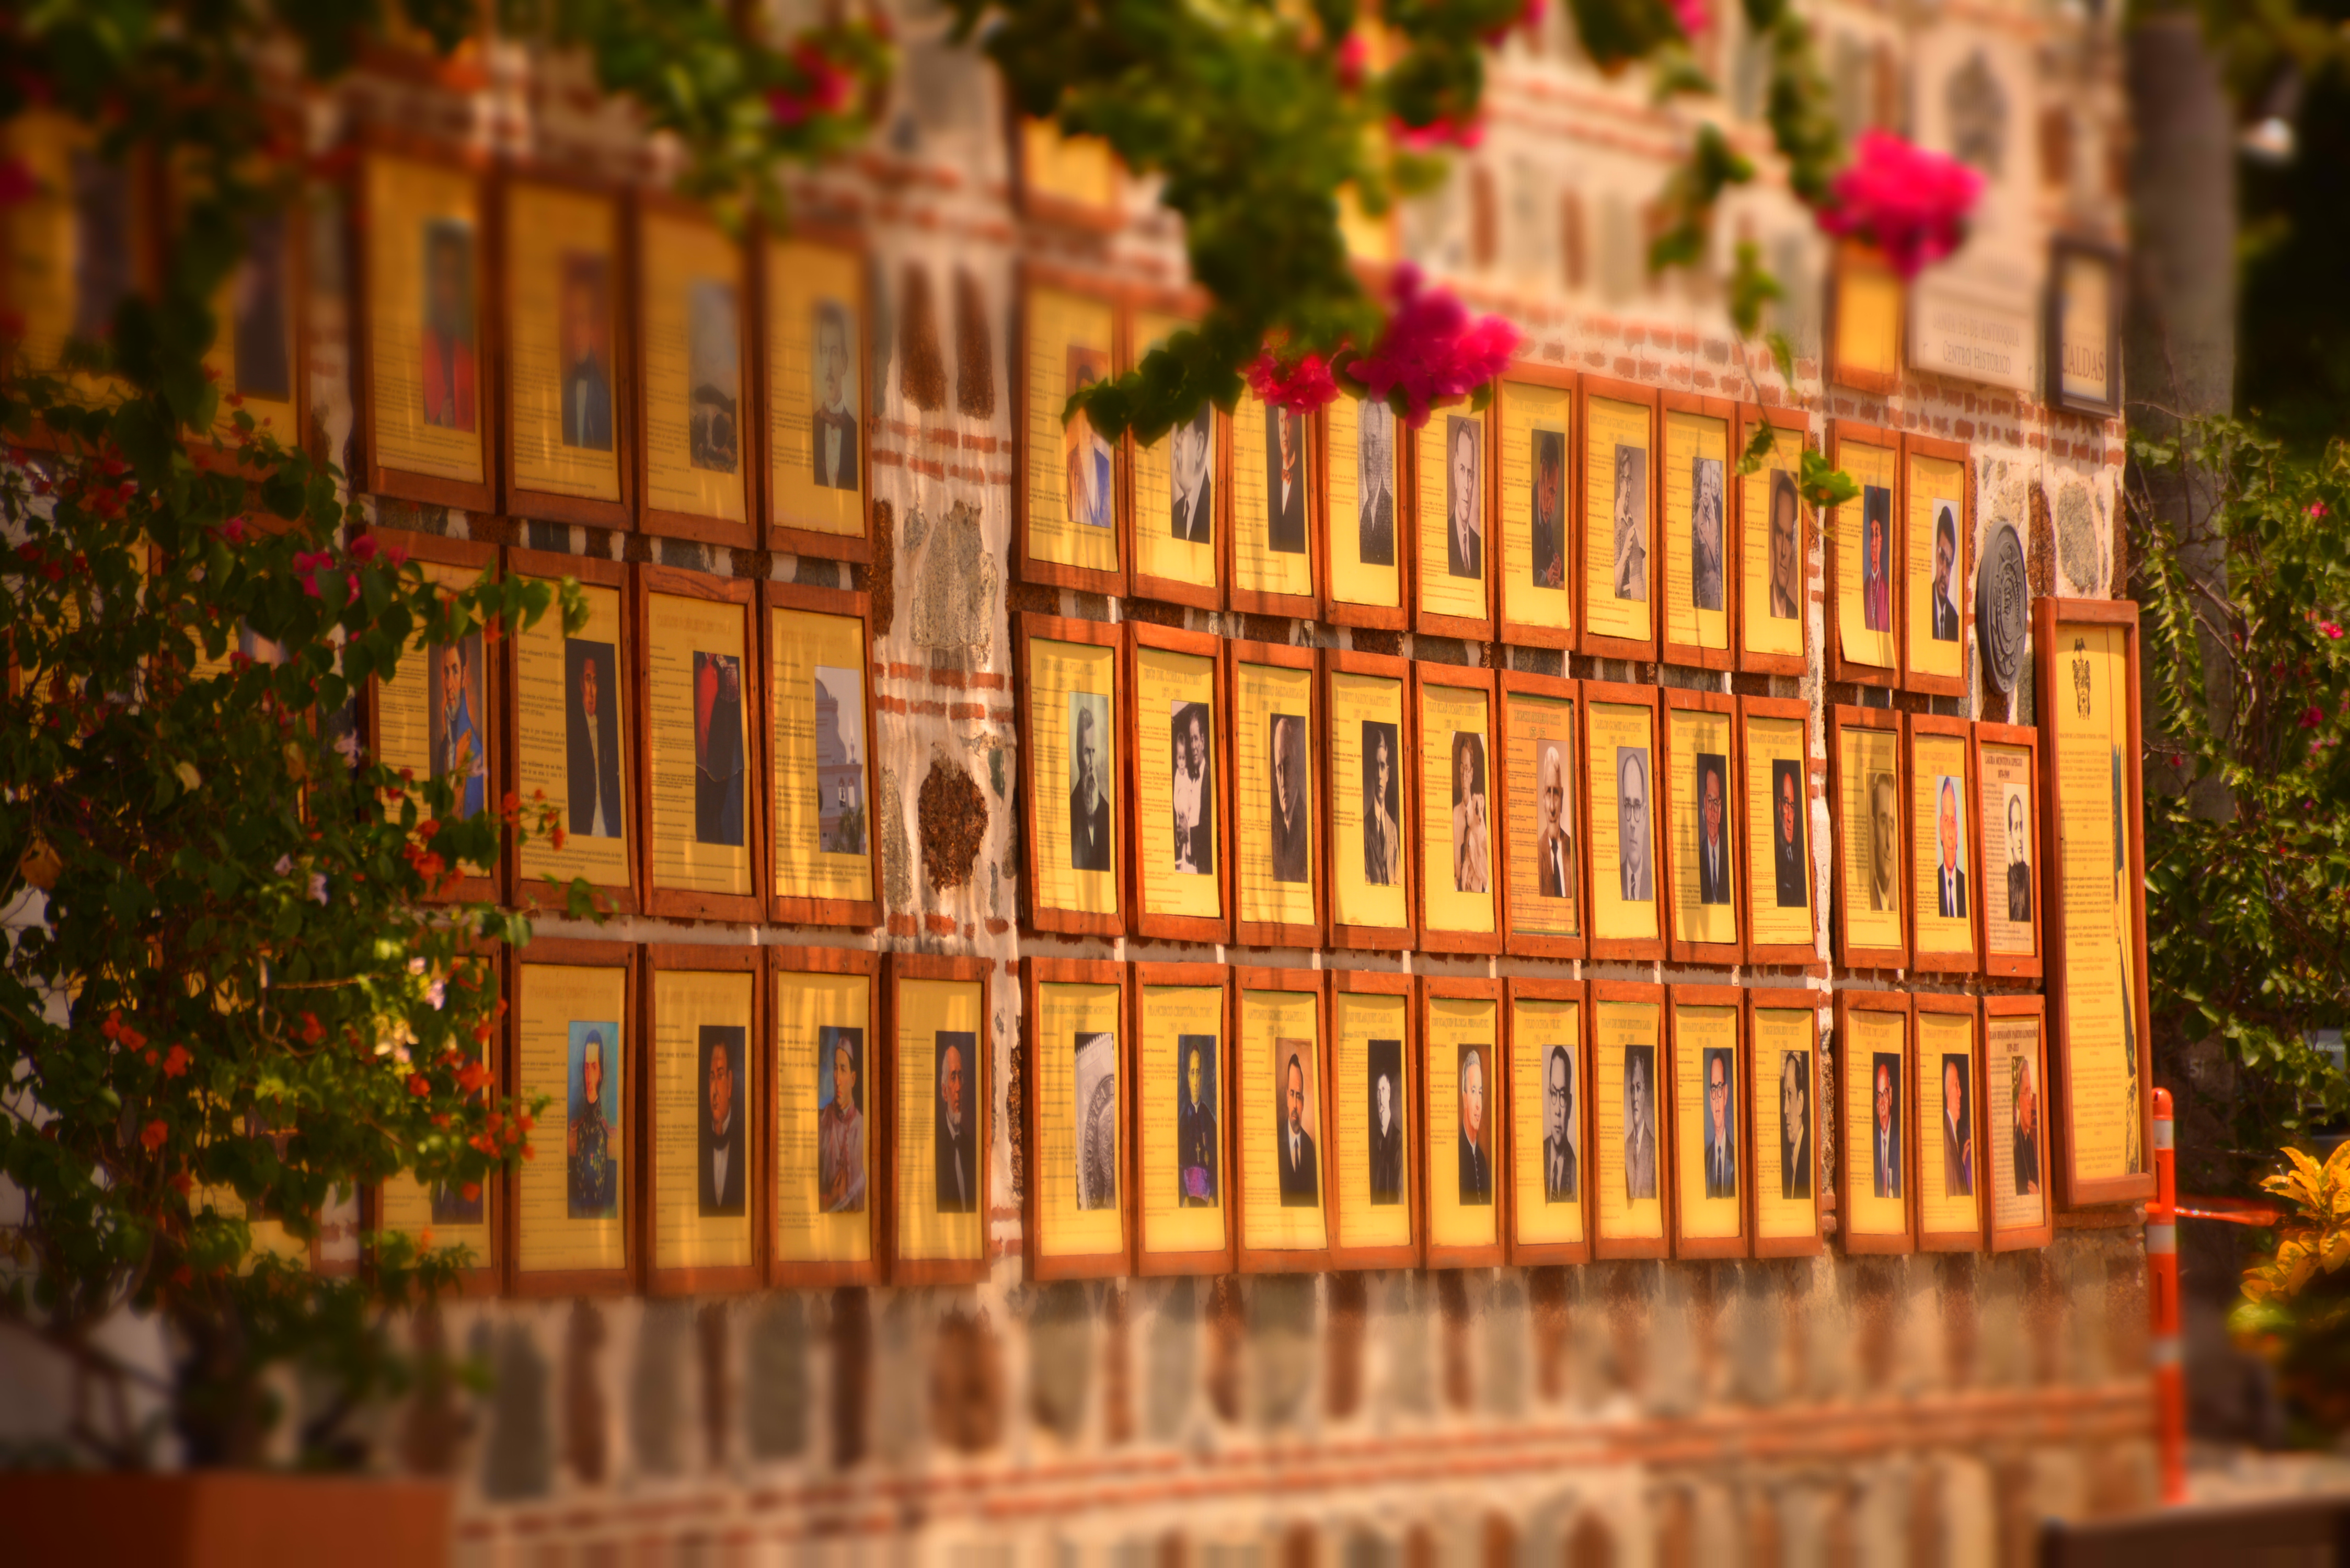
natural, plant, property, building, window, nature, wood, orange, sunlight, house, grass, woody plant, morning, summer, facade, Tints and shades, tree, beauty, city, human settlement, font, brick, metal, home fencing, petal, annual plant, symmetry, condominium, landscape, apartment, leisure, magenta, shrub, garden, roof, autumn, room, reflection, tourism, evening, night, yard, picket fence, glass, wildflower, mansion